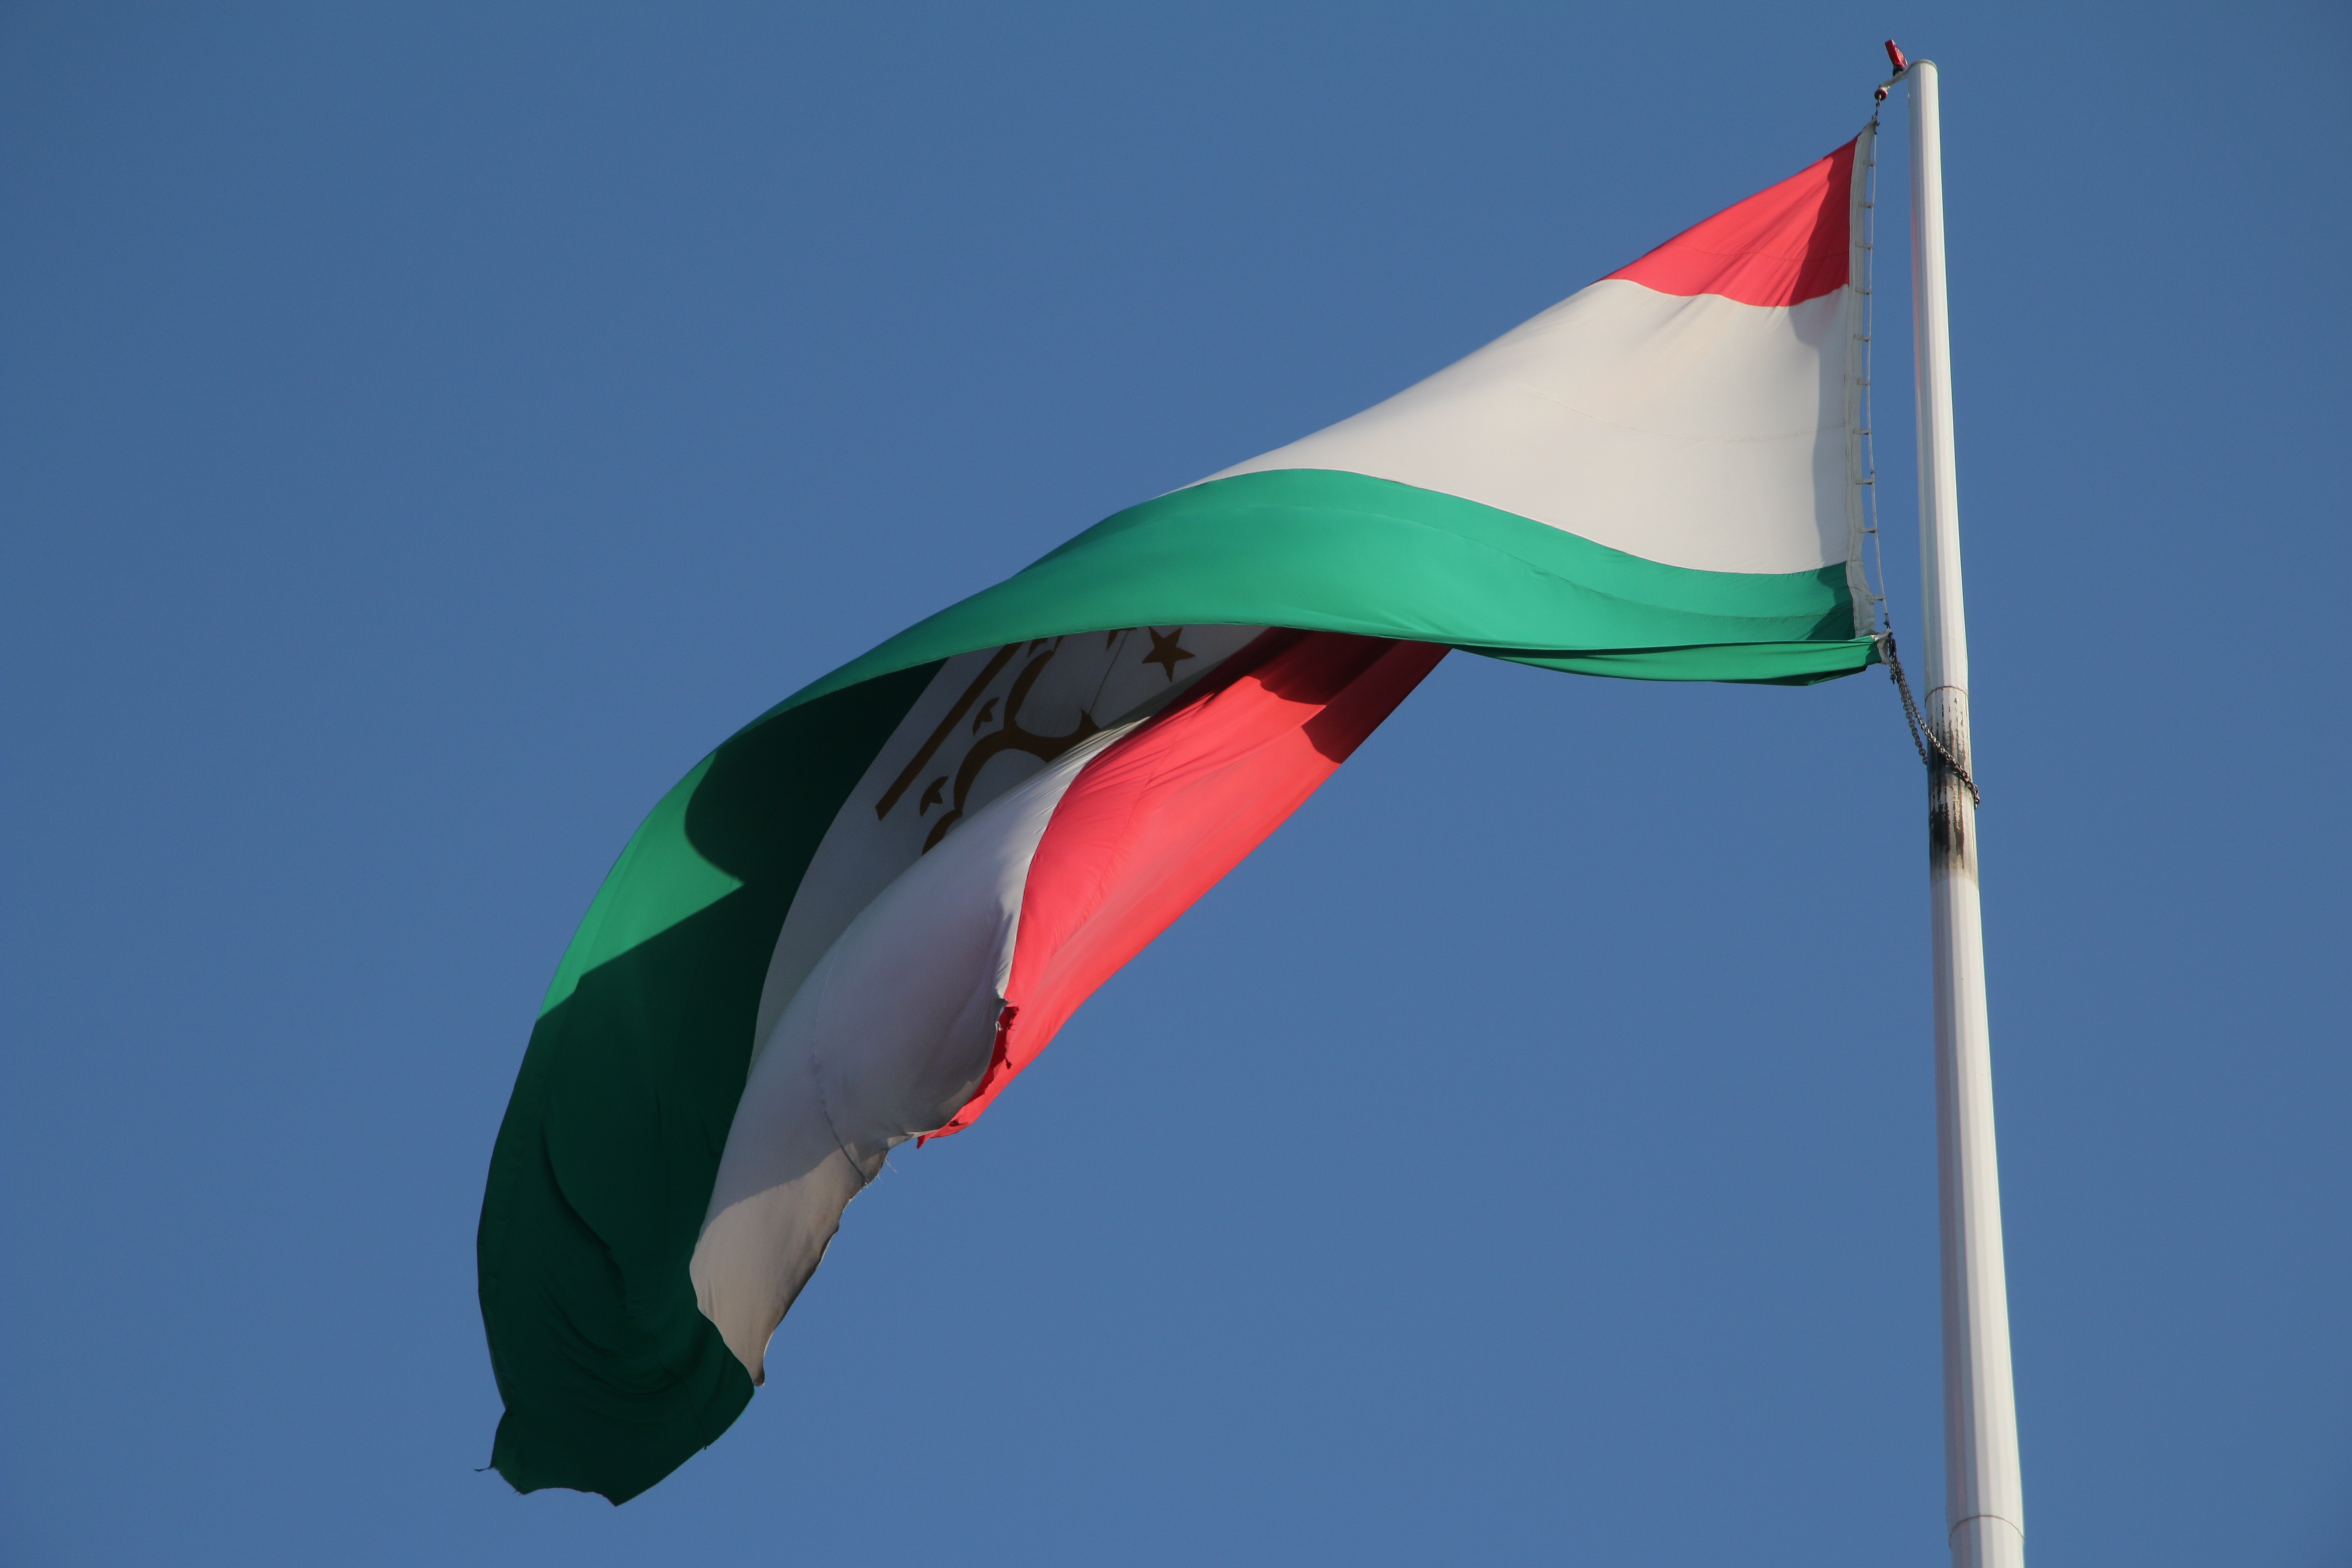
wing, wind, country, color, flag, autumn, blue, flag of the united states, tajikistan